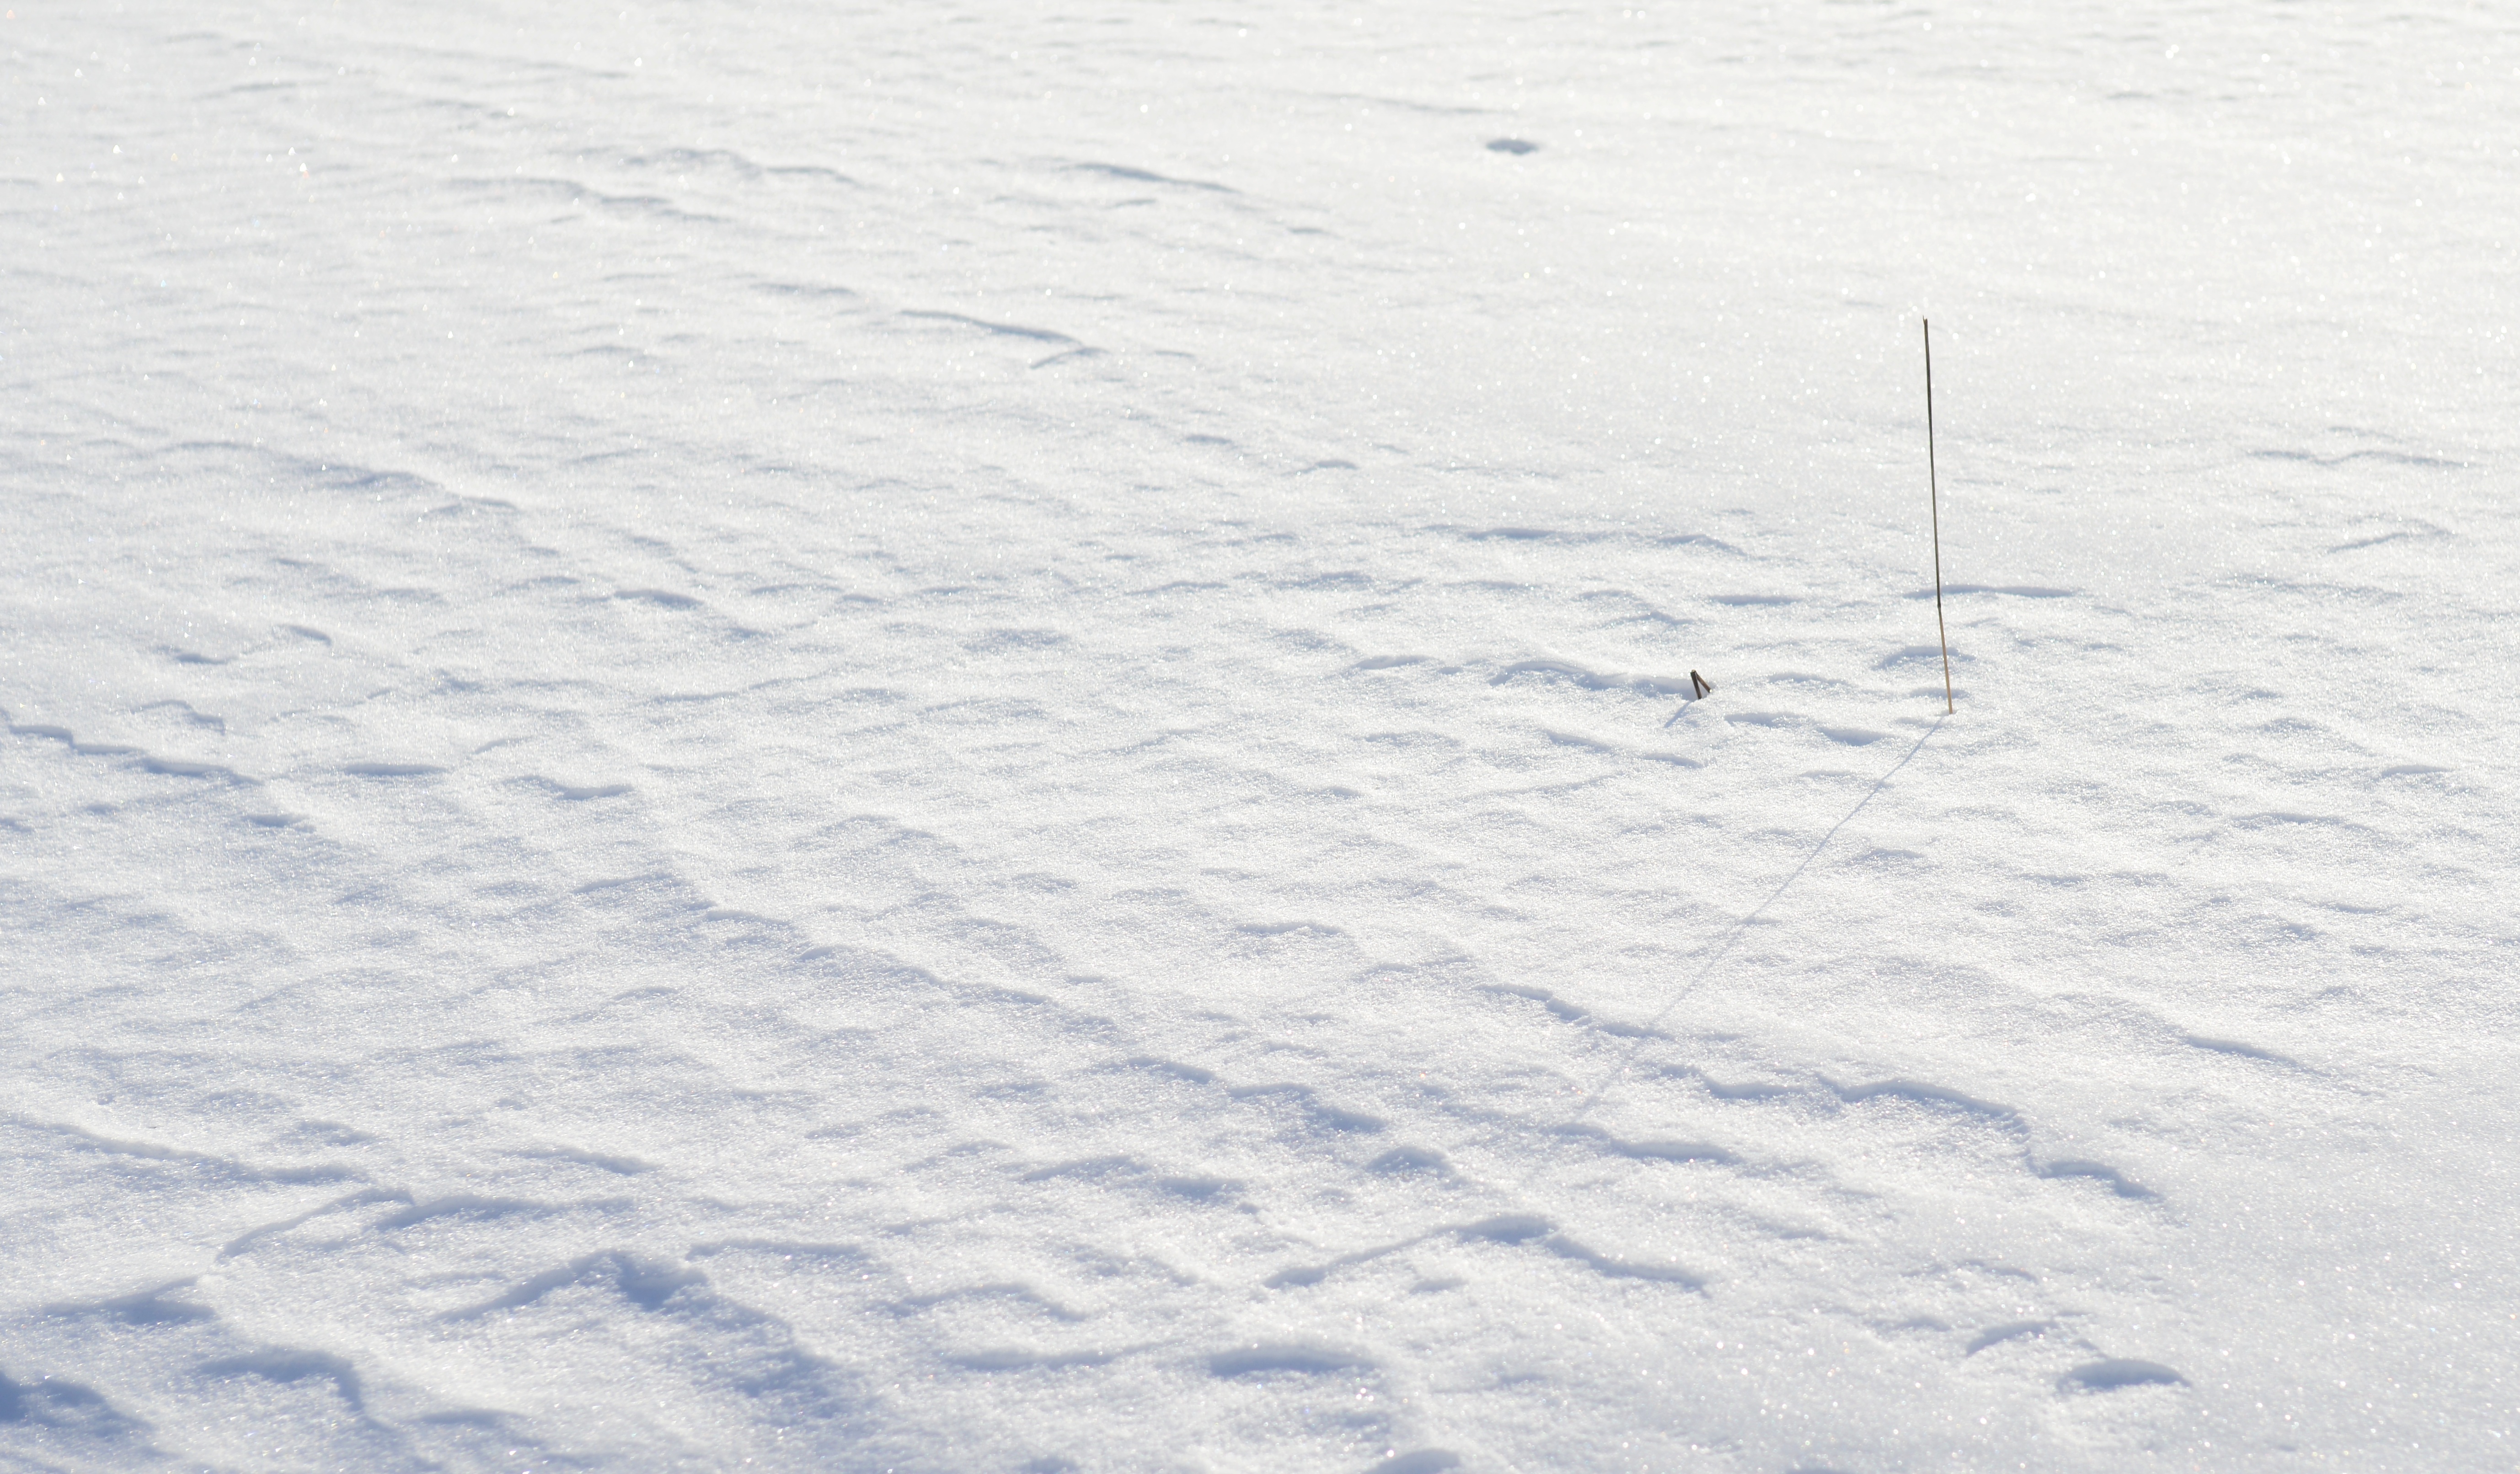
snow, winter, wave, europe, ice, weather, nikon, arctic, season, 28, blizzard, nikkor, russia, piste, d800, tundra, nikond800, moscowregion, nikkor357028, 3570, freezing, arctic ocean, geological phenomenon